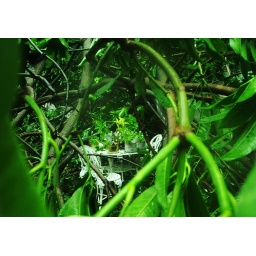
These are the chairs and table I am talking about in the preceding picture.